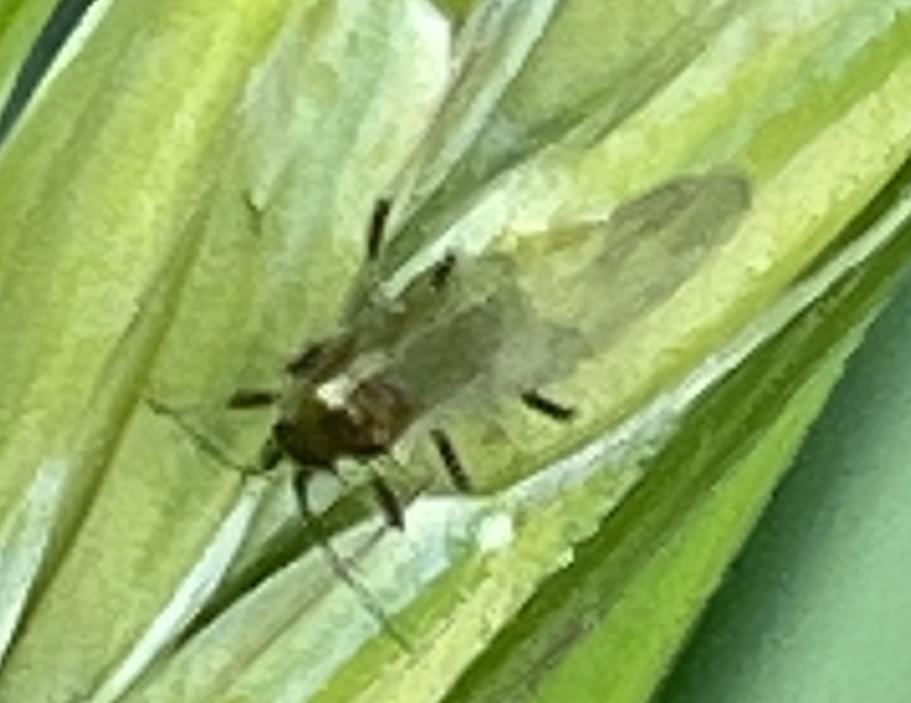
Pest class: english_grain_aphid